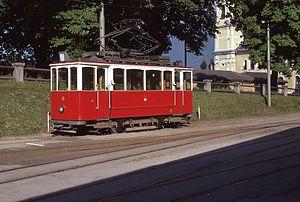
Trams d'Innsbruck en 1977.